Matthias Grunsky

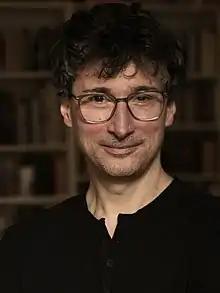
Grunsky in 2022

Matthias Grunsky (born August 15, 1971) is an Austrian cinematographer. A member of the German Society of Cinematographers, Grunsky began his career as a camera assistant in Austria and Germany, where he learnt from cinematographers such as Lee Daniel on "Before Sunrise" (1995) and Helmut Pirnat on "Der Bockerer II – Österreich ist frei" (1996).